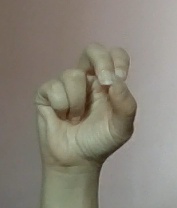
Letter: gaaf